Anjimile

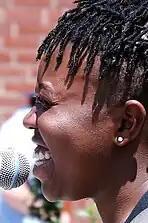
Anjimile performing at Jamaica Plain Porch Fest in 2015.

Anjimile Chithambo, better known under the mononym Anjimile (/əˈn ˈd͡ʒɪm ːə liː/ ann-JIM-uh-lee), is an American folk singer-songwriter from Boston, Massachusetts.